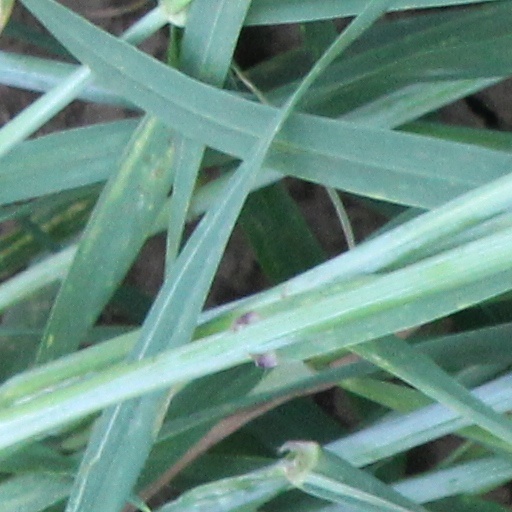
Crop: wheat